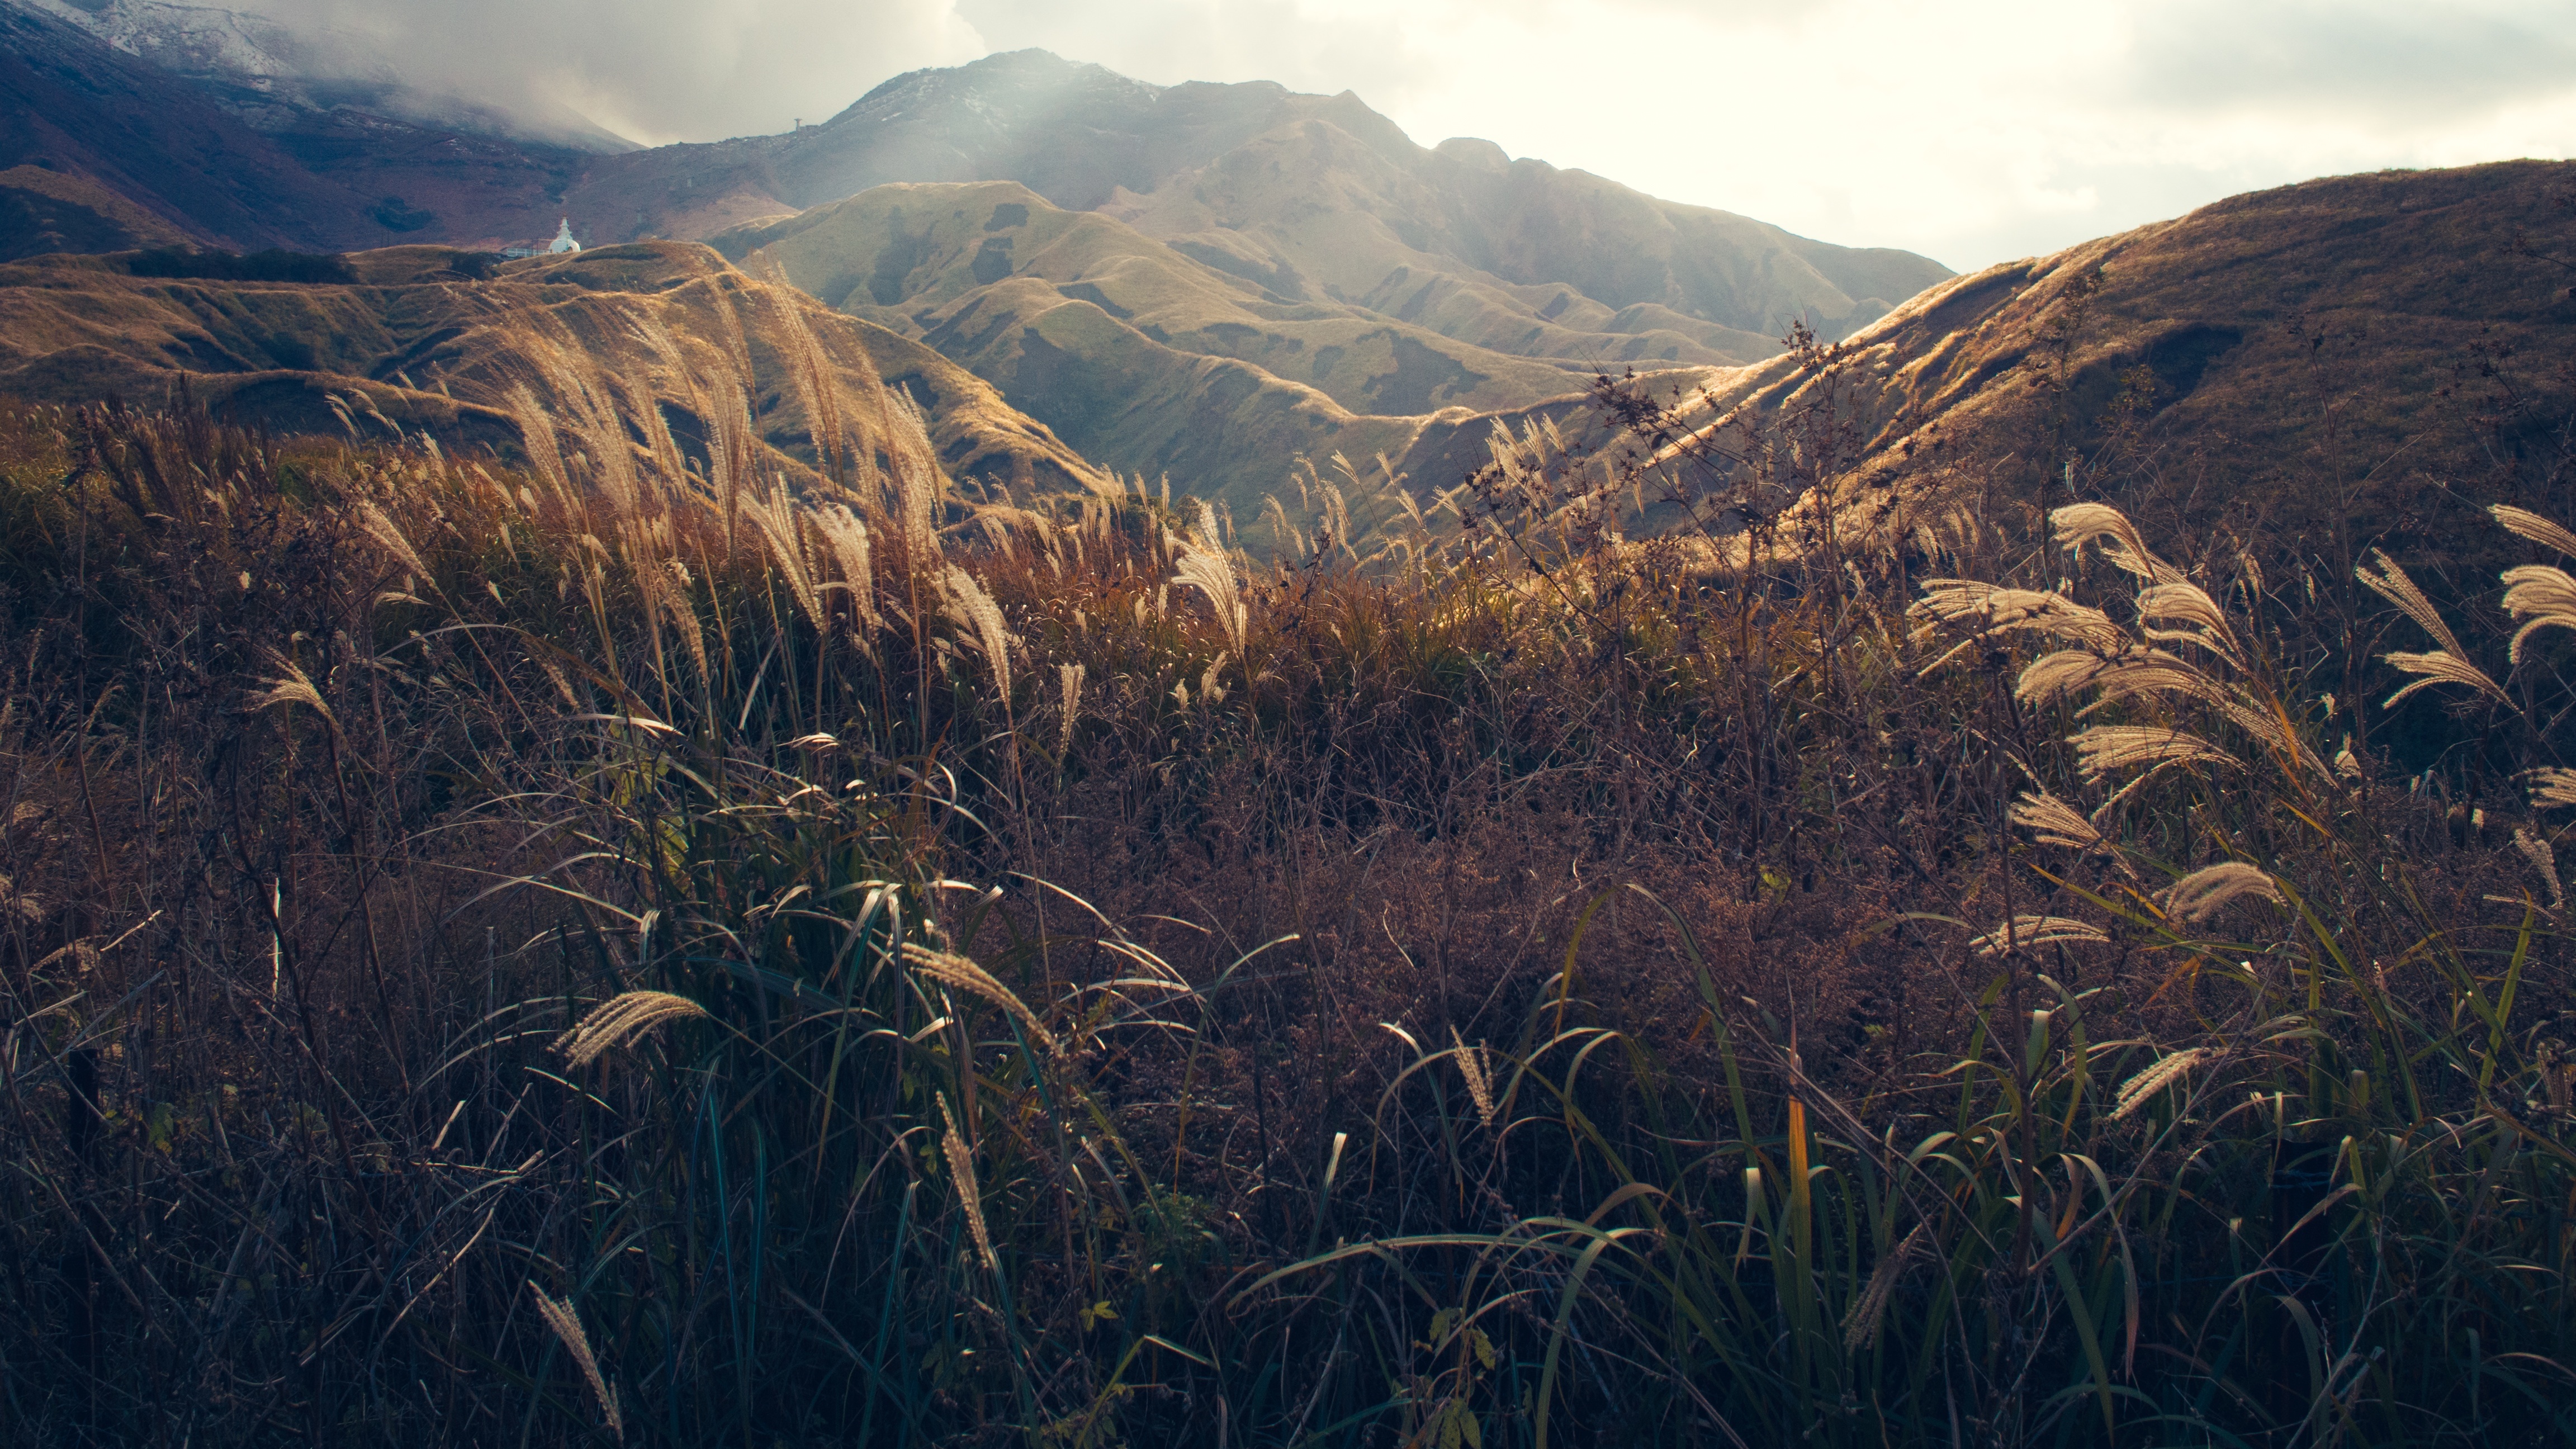
landscape, nature, grass, outdoor, wilderness, mountain, sunrise, sunset, field, meadow, sunlight, morning, leaf, hill, flower, mountain range, summer, environment, rural, autumn, mountain landscape, mountains, landform, natural environment, geographical feature, atmospheric phenomenon, grass family, mountainous landforms